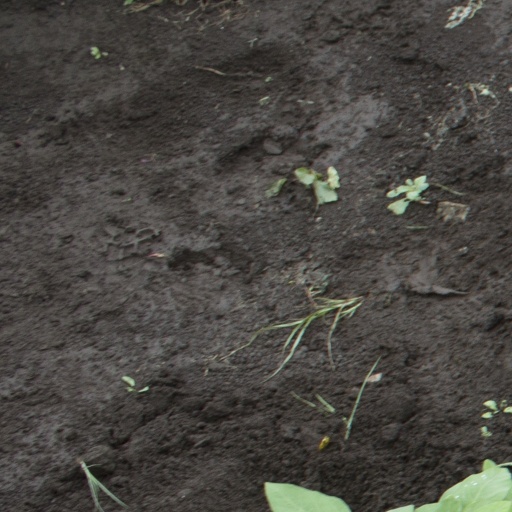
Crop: soybean